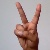
The image shows a hand gesture representing the letter 'V' in Indian Sign Language.